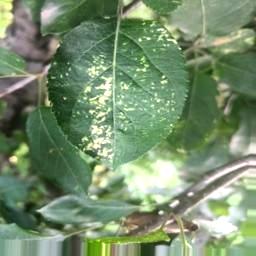
Label: Apple_Mosaic